Banton, Romblon

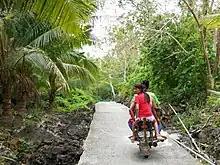
Motorcycle taxis are the main mode of transportation in Banton.

The municipal seal of Banton is composed of two concentric circles: a thin yellow outer circle and a small white circle. The yellow outer circle has the words "Bayan ng Banton" (Municipality of Banton) written on top in a semi-circular fashion and the words "Lalawigan ng Romblon" (Province of Romblon) on the bottom in a semi-circular fashion. At the center of the small white circle is a shield with five grey sides, a motif taken from the Provincial Seal of Romblon. The shield has a light blue field representing the Sibuyan Sea where the island municipality is located.